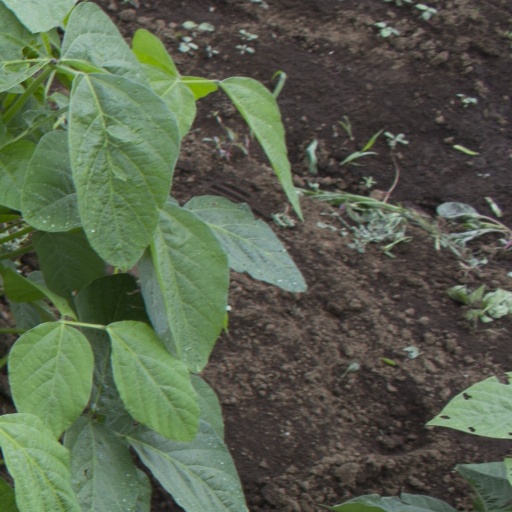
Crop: soybean